Outline of Washington (state) infrastructure

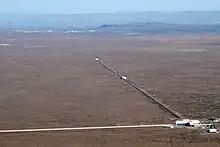
LIGO gravity wave observatory at Hanford, with legs two and a half miles long, is the largest project ever funded by the National Science Foundation. It is one of a pair of instruments used by the scientists awarded the 2017 Nobel Prize in Physics.

For earlier 19th century forts, see List of forts#Washington